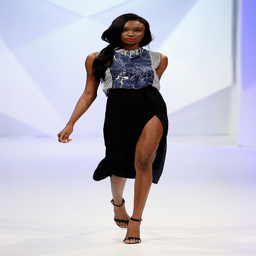
a model walks the runway at the show during fashion forward .